The Boat Race 1981

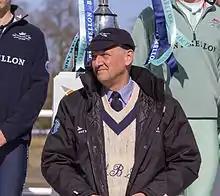
Boris Rankov "(pictured in 2015)" made the fourth of his six appearances for Oxford.

Oxford were strong pre-race favourites; Ladbrokes themselves quoted Oxford at odds of five-to-one on to win. Cambridge won the toss for the first time in seven years and elected to start on the Surrey station. The race started at 1 p.m. under umpire Howard's guidance. Both crews rating equally off the start, Oxford took an early lead and led by nine seconds by the Mile Post, allowing her to move the Dark Blue boat in front of Cambridge. Pushing her crew to outrate Cambridge, Oxford extended their lead to 10 seconds by Hammersmith Bridge, 14 seconds by Chiswick Steps, 18 seconds by Barnes Bridge and 23 seconds by the finishing post. Oxford won their sixth consecutive victory by eight lengths in a time of 18 minutes 11 seconds, the largest margin of victory since the Cambridge won the 1973 race by thirteen lengths, and the largest margin of victory in the 20th century for the Dark Blues.